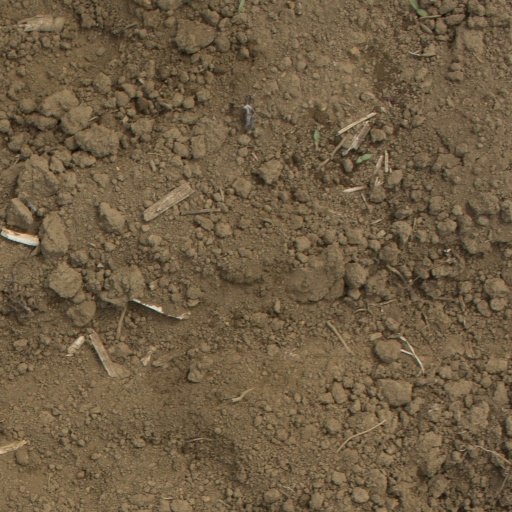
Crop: Jerusalem artichoke